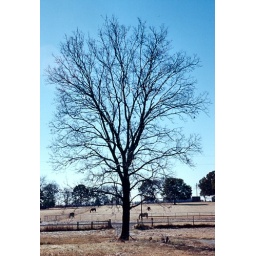
A tree in our front pasture coated with ice after the freeze last month